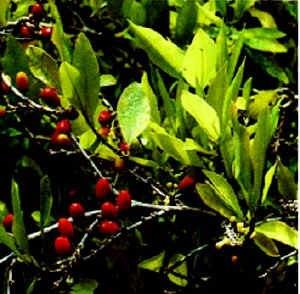
Le narcotrafic en Colombie se réfère à la production, au trafic et à l'exportation de drogues illicites en Colombie ayant des effets psychoactifs.
L’histoire de la Colombie commence il y a plus de 20 000 ans. Différentes civilisations amérindiennes se développent dès cette époque, dont la plus influente est celle du peuple Chibcha. Celui-ci domine le centre du pays lorsque Christophe Colomb « découvre » l'Amérique en 1492.
La coca est une plante d'Amérique du Sud de la famille des Érythroxylacées. Elle joue un rôle important dans la culture andine, à travers ses utilisations rituelles ou médicinales. La cocaïne utilise la feuille de coca comme ingrédient actif mais il ne faut pas les confondre. Les dictionnaires sont partagés sur le genre du nom de l'arbuste mais s'entendent pour dénommer « la » coca la substance à mâcher qu'il fournit. Elle est appelée mama kuka en langue quechua.
La mythologie chibcha désigne les croyances précolombiennes de la culture chibcha, concernant les origines du monde.